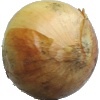
Label: Onion White 1